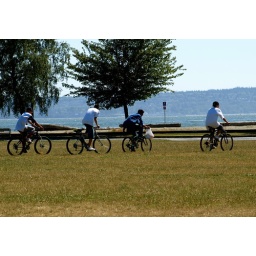
Riding over the grass is not easy, but we sure want to get to the beach over there.